D'Angelo Ross

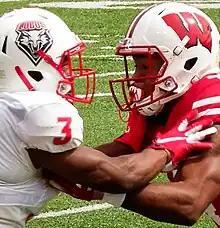
Ross (left) with the New Mexico Lobos in 2018

D'Angelo Julius Skyler Ross (born October 29, 1996) is an American professional football cornerback for the Houston Texans of the National Football League (NFL). He has previously played in the NFL for the New England Patriots. He played college football for the New Mexico Lobos.